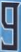
Number: 9